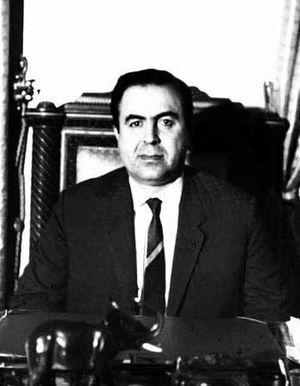
Le président de la République arabe syrienne est le chef d'État de la Syrie ; d'après la Constitution de 2012, il est élu au suffrage direct pour un mandat de sept ans et ne peut exercer plus de deux mandats consécutifs contrairement à la période antérieure à la réforme constitutionnelle du 27 février 2012.
Noureddine al-Atassi, né le 11 janvier 1929 et mort le 3 décembre 1992, est un homme d'État syrien qui fut président de la Syrie de février 1966 à novembre 1970.